Kellaways – West Tytherton, River Avon SSSI, Wiltshire

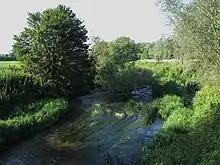
River Avon

Kellaways - West Tytherton, River Avon SSSI is a 4.1 hectare geological Site of Special Scientific Interest in Wiltshire, notified in 1998.